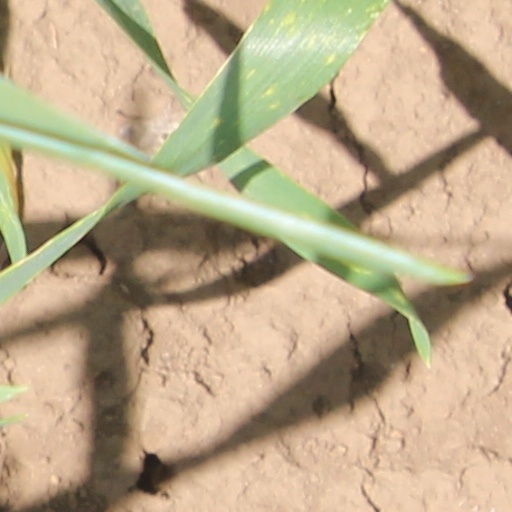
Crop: wheat